Army Group South

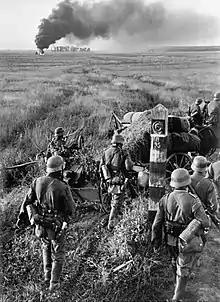
Soldiers of the Army Group South crossing the Soviet border in Ukraine during Operation Barbarossa

Ukraine was a major center of Soviet industry and mining and had the good farmland required for Hitler's plans for "Lebensraum" ('living space'). Army Group South was to advance up to the Volga River, engaging a part of the Red Army and thus clearing the way for the Army Group North and the Army Group Center on their approach to Leningrad and Moscow respectively.